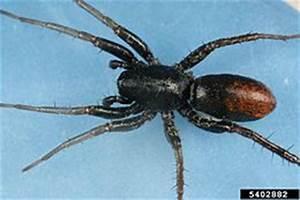
spider